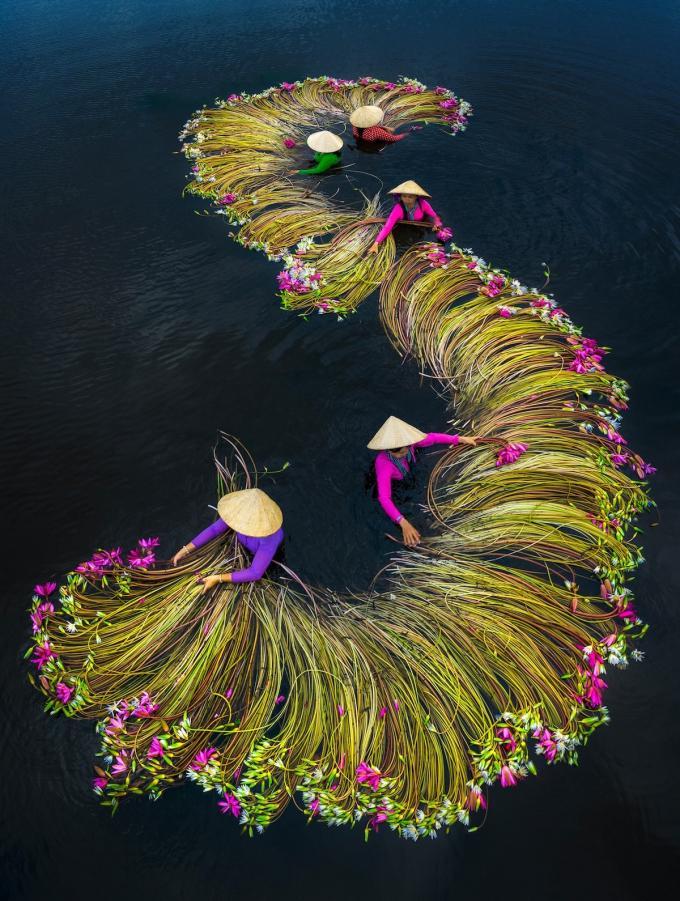
có nhiều sợi bông được trải ra trên mặt nước